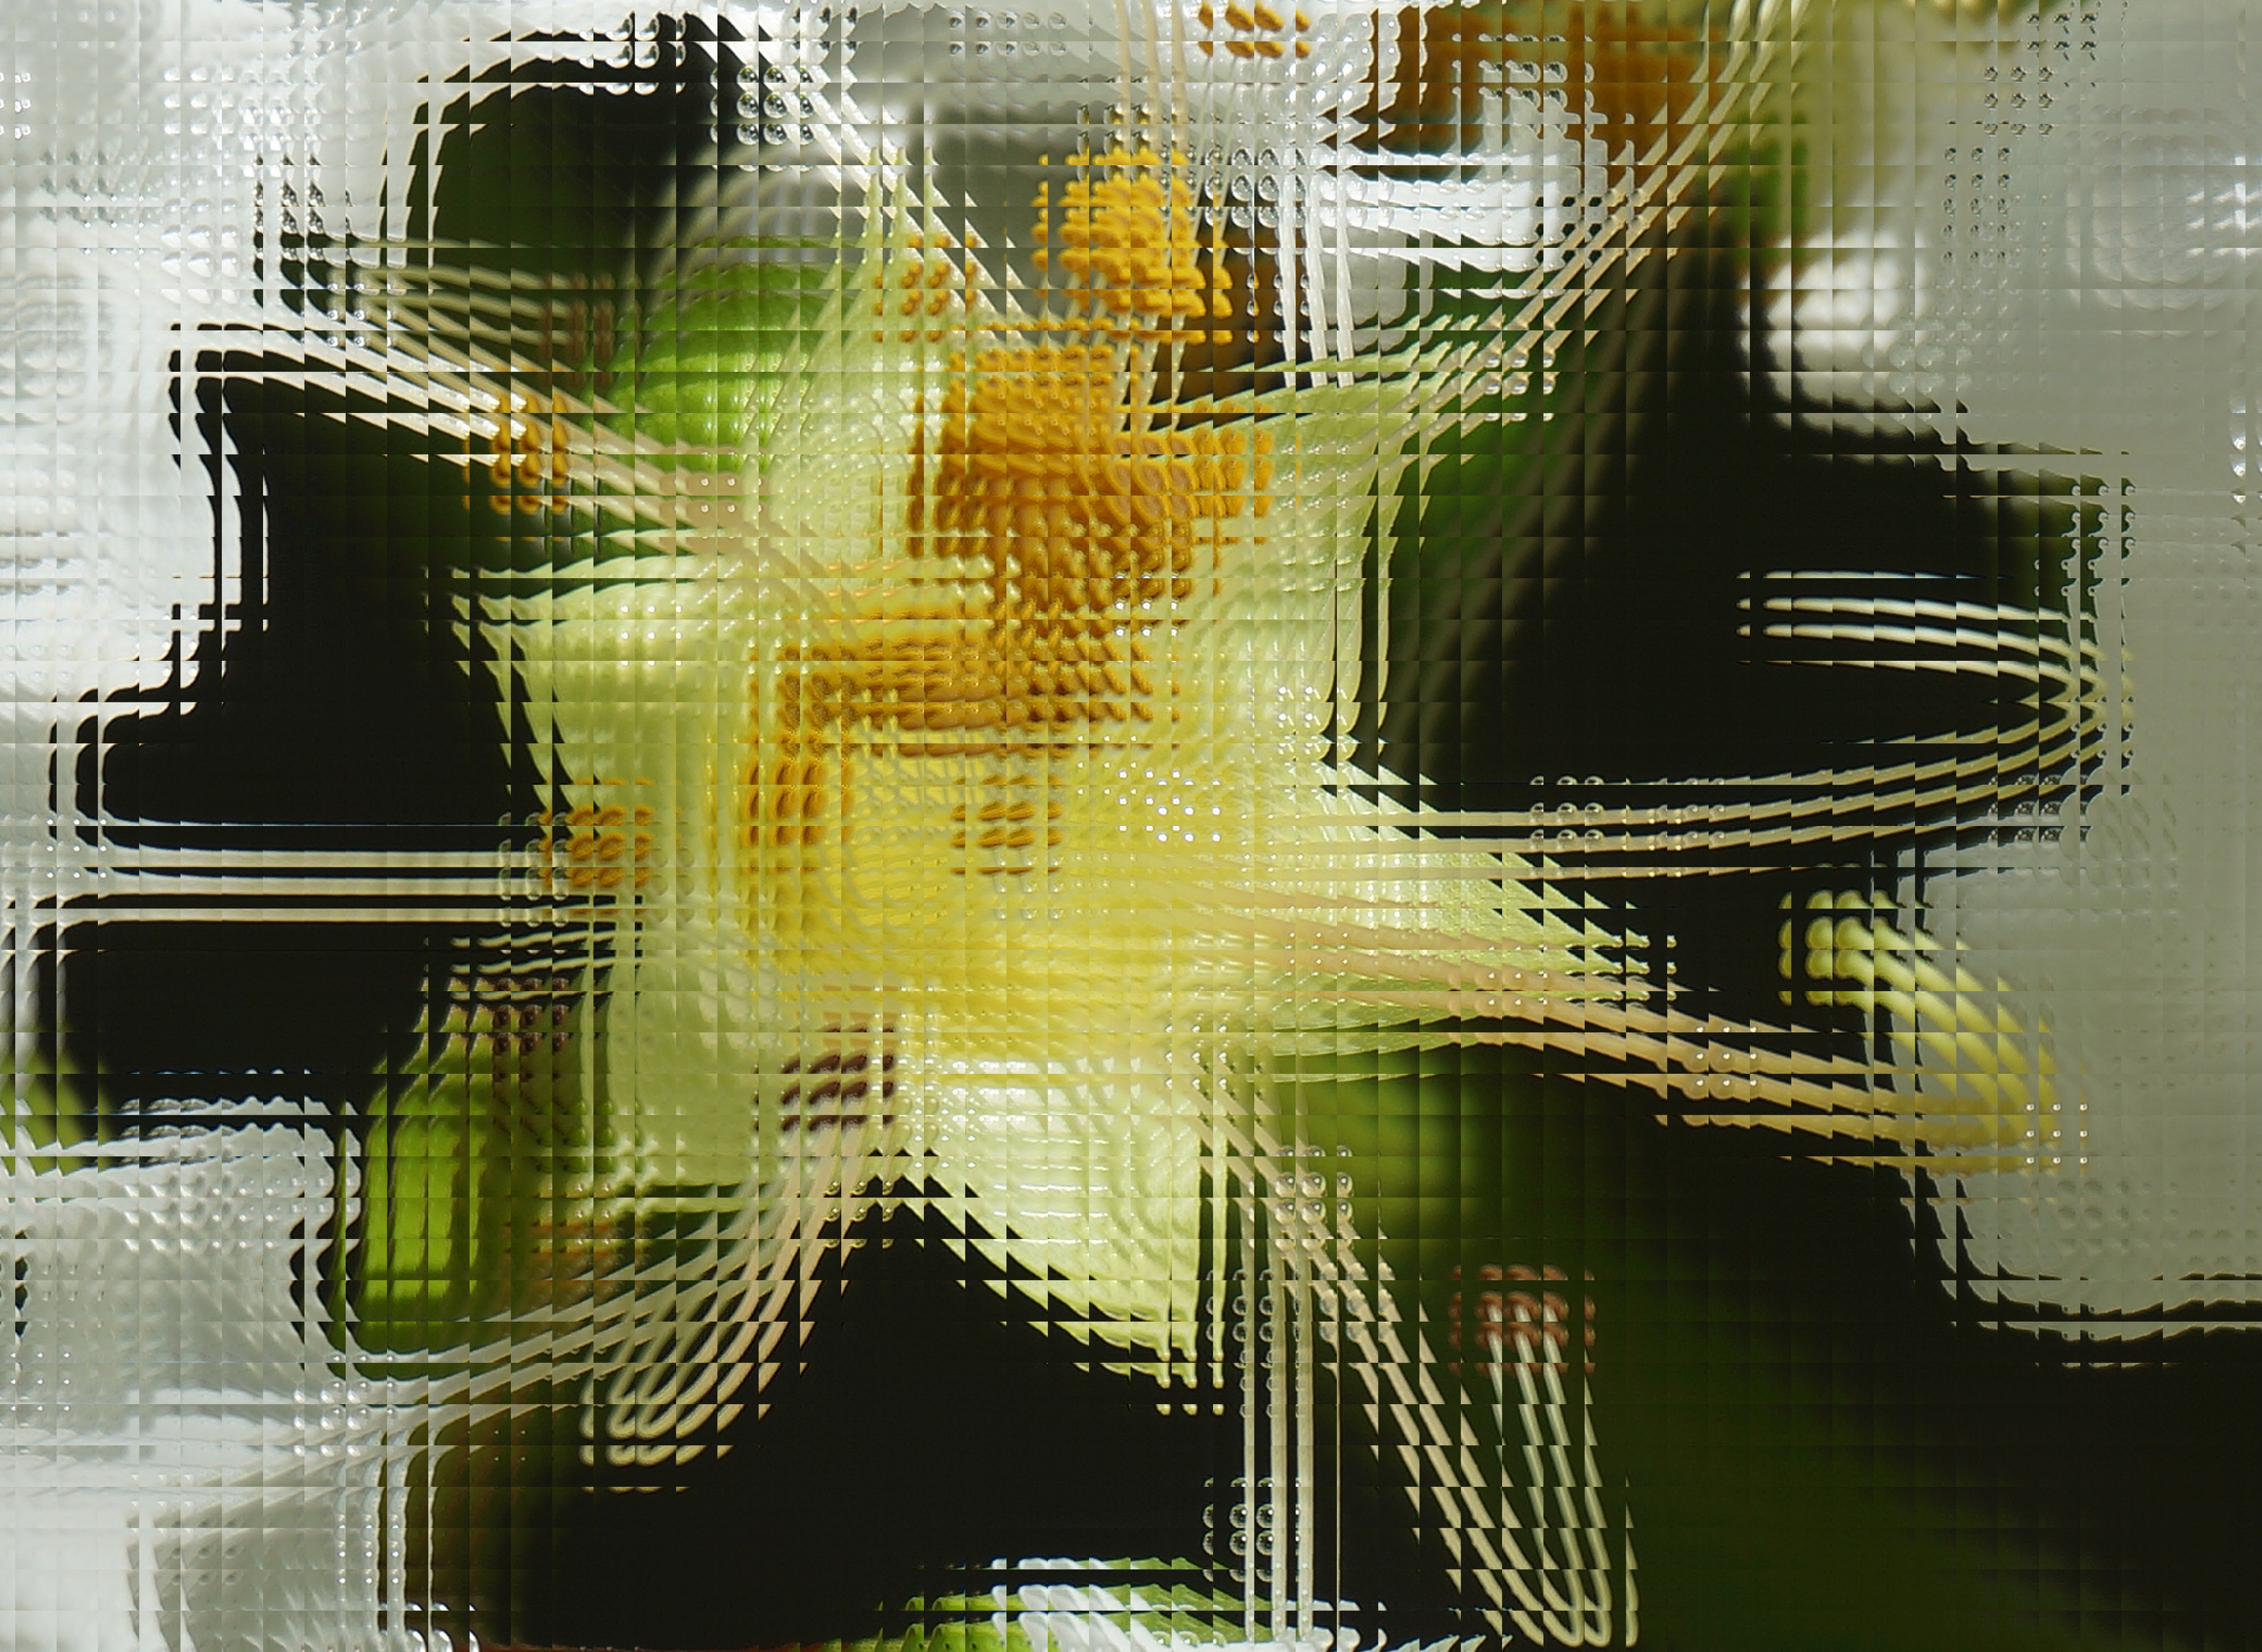
creative, white, glass, green, reflection, colorful, yellow, art, design, image, handcraft, modern art